Nick Hardwick (American football)

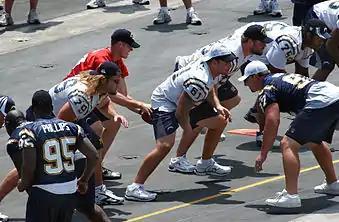

During the 2006 off-season, he agreed to a five-year $17 million contract extension with the Chargers.